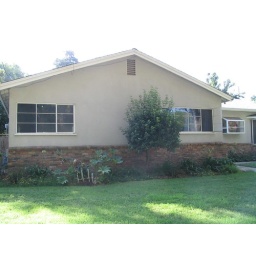
Once again (from right to left), the garden window, the window in the first bedroom and the window in the second window.